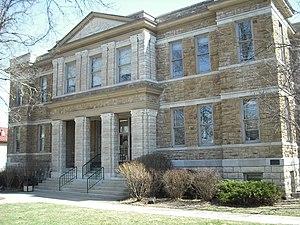
Baldwin City est une municipalité américaine située dans le comté de Douglas au Kansas.